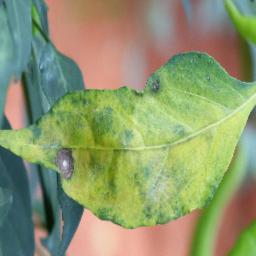
Label: cercospora